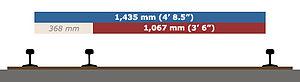
Une voie à double écartement est une voie ferrée permettant la circulation de matériel roulant à écartements différents sur une même plate-forme. Dans la majorité des cas, les voies à double écartement sont constituées de trois rails identiques alors qu'une voie ordinaire n'en compte que deux. Les deux rails externes sont utilisés pour l'écartement le plus large tandis que l'un des rails extérieurs et un troisième rail, placé entre les deux précédents, permettent les circulations à l'écartement plus réduit. L'une des files de rail est commune aux deux écartements et s'use un peu plus rapidement. Cette configuration de voie ne doit pas être confondue avec le système du troisième rail utilisé pour l'alimentation électrique.